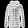
Label: Coat